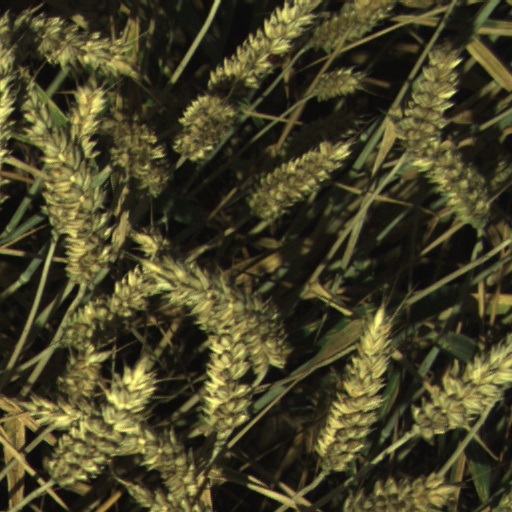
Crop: wheat